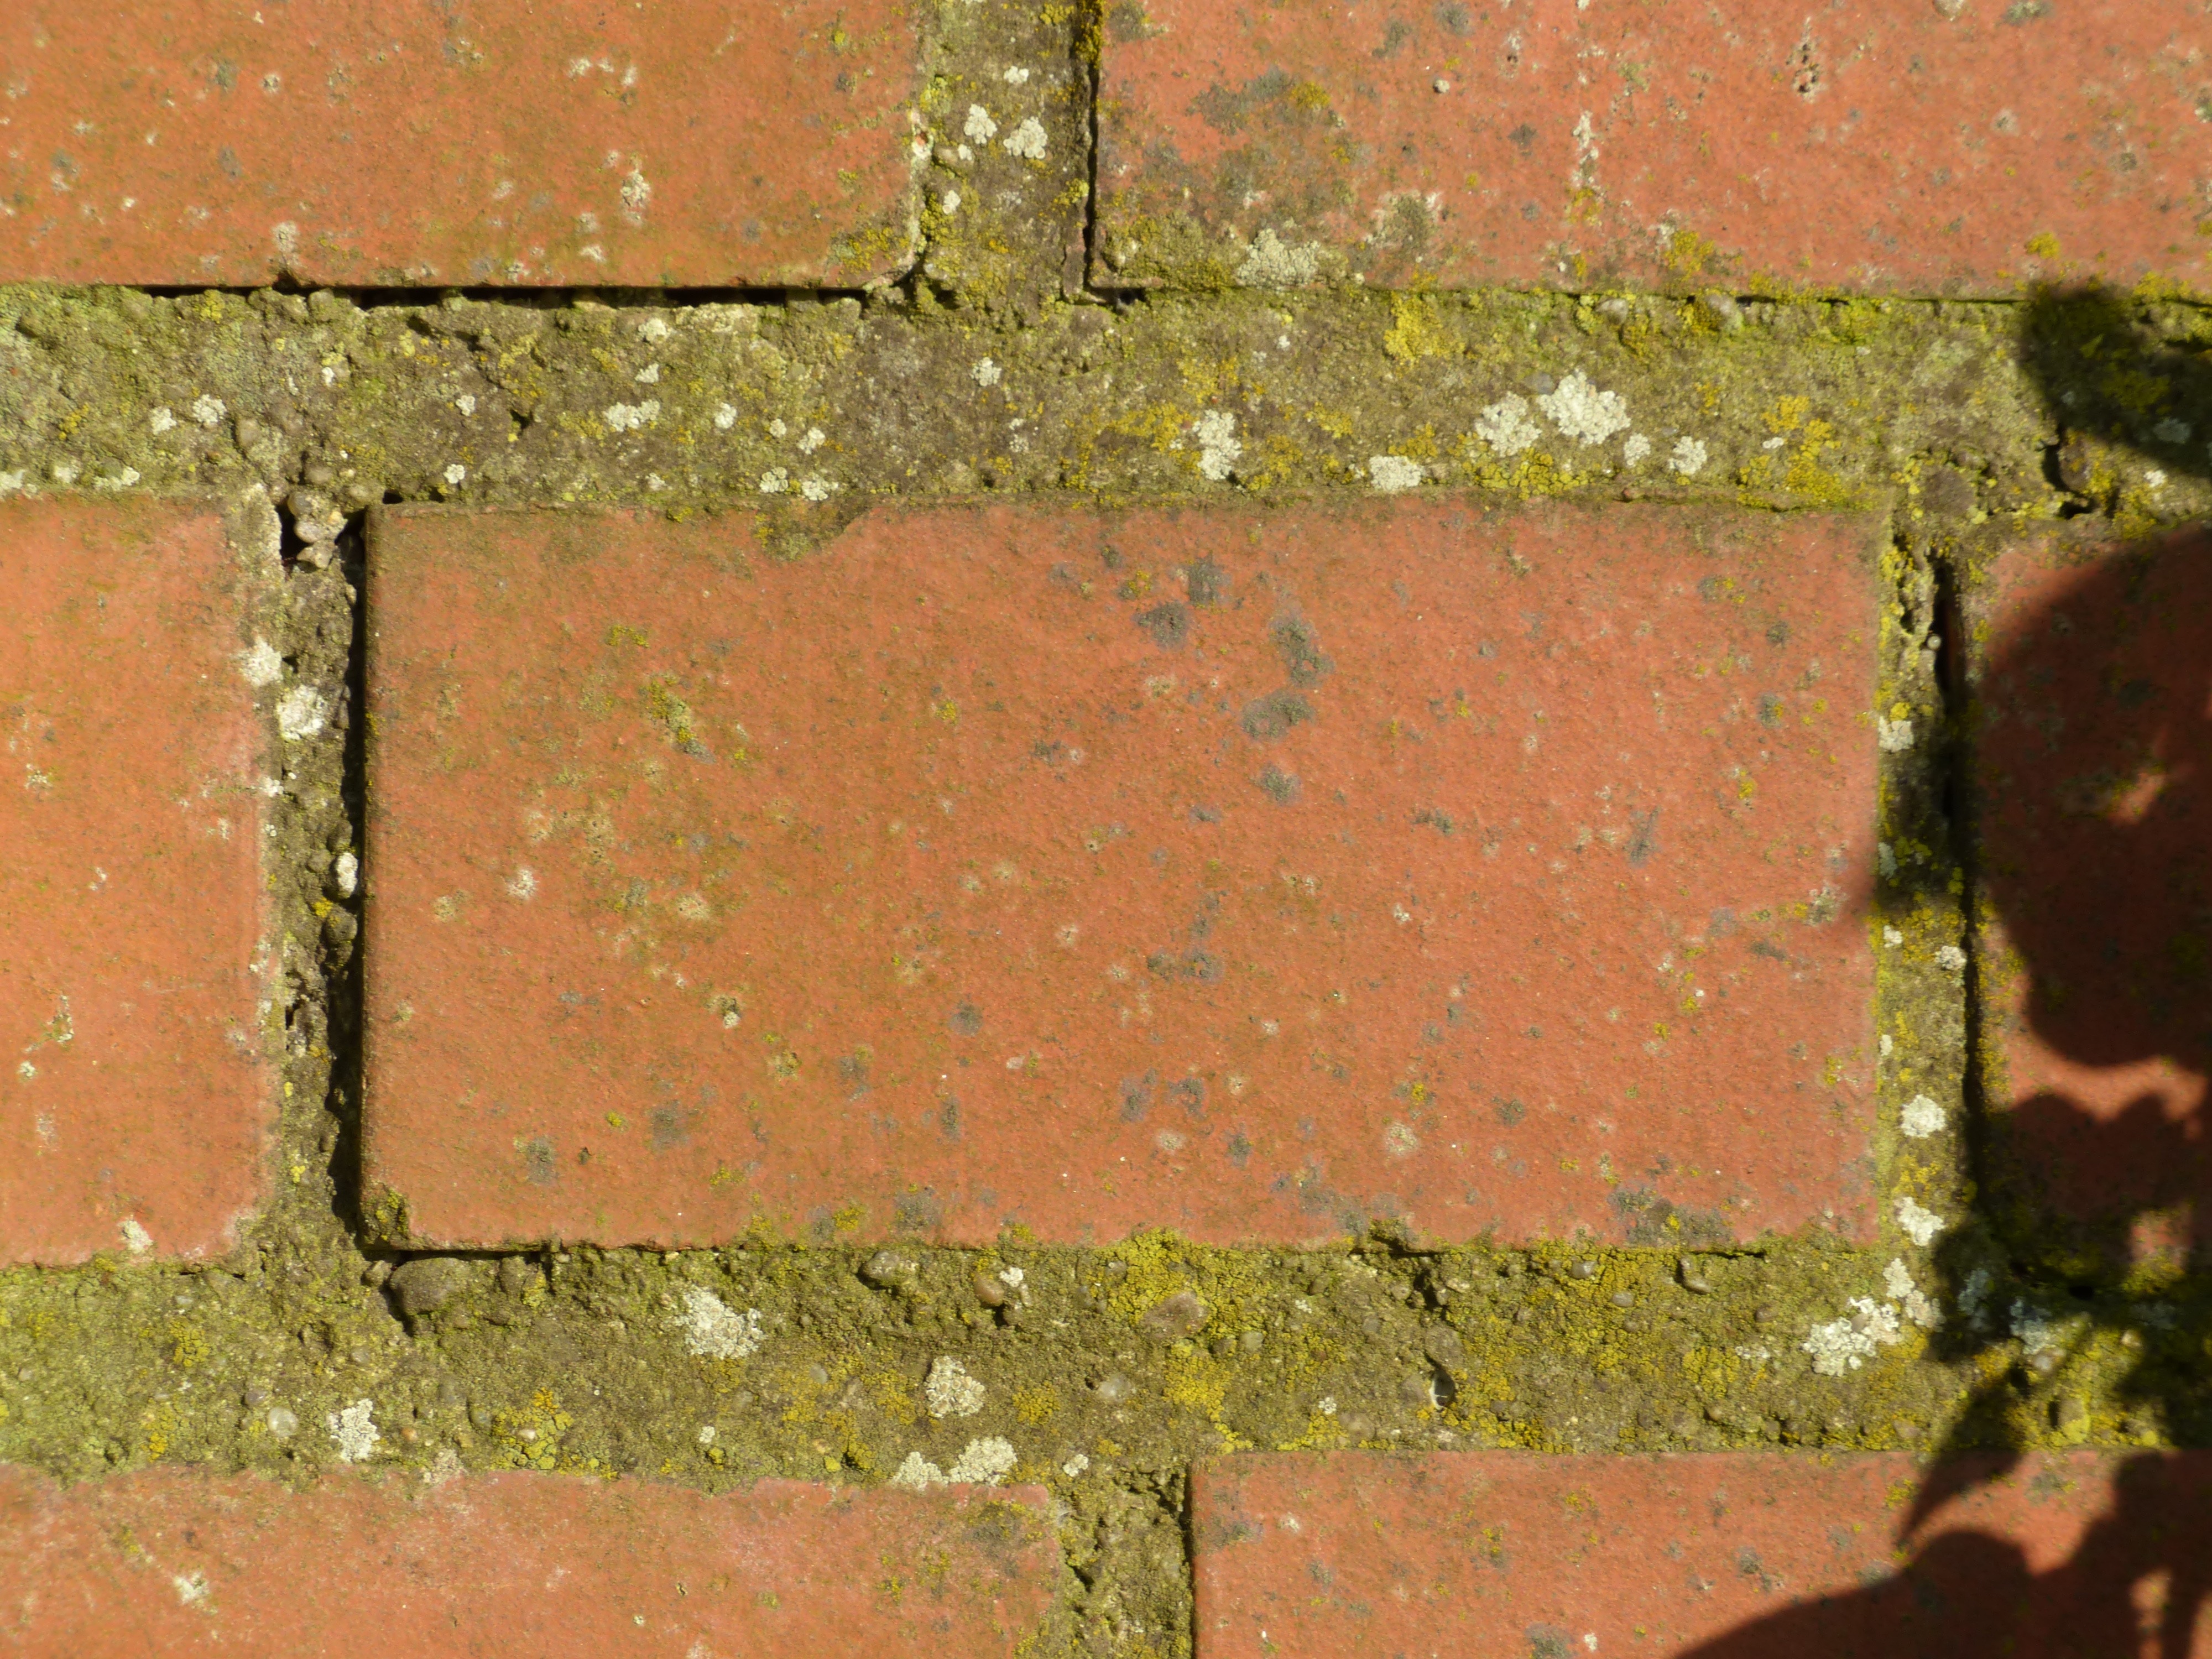
rock, wall, stone, asphalt, green, red, soil, brick, material, brick wall, brickwork, masonry, flooring, road surface